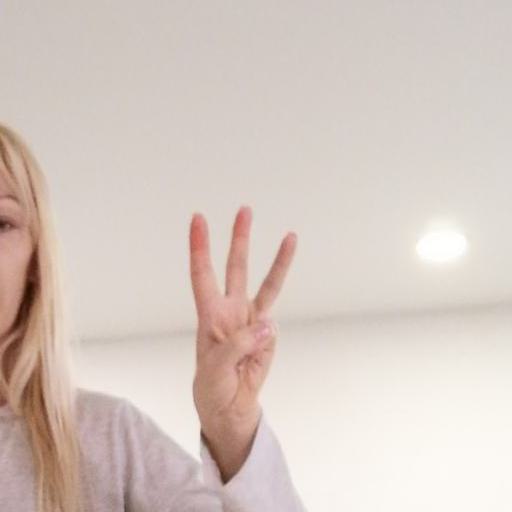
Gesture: three